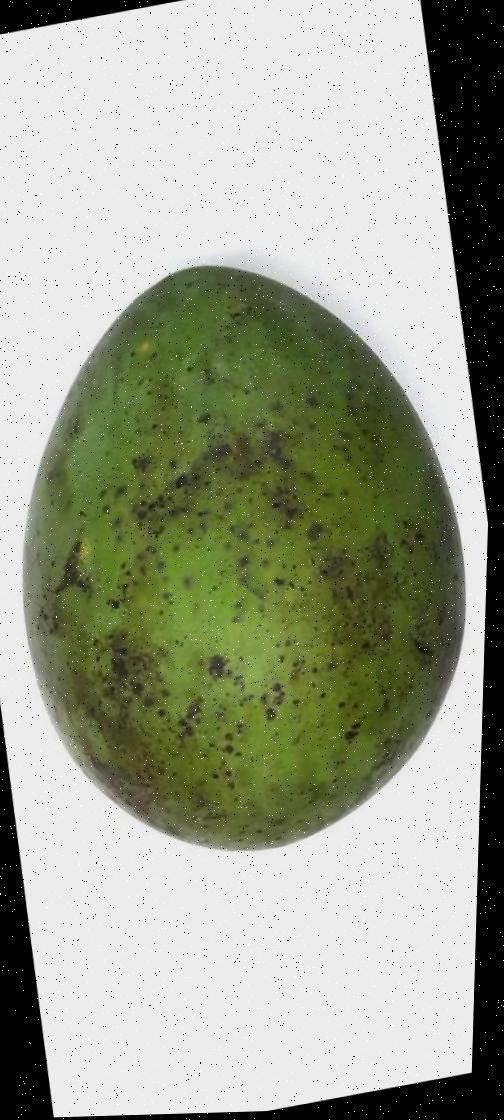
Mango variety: Harivanga